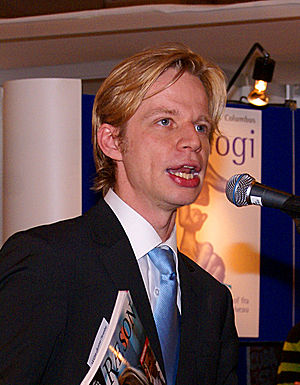
Ræson
Clement Kjersgaard, initiativtager til og udgiver af Ræson, takker for tildeling af Columbus-prisen (2008)
Clement Kjersgaard, dansk jorunalist, skribent og talkshow vært.
Der er for få eller ingen kildehenvisninger i denne artikel, hvilket er et problem. Du kan hjælpe ved at angive troværdige kilder til de påstande, som fremføres i artiklen.